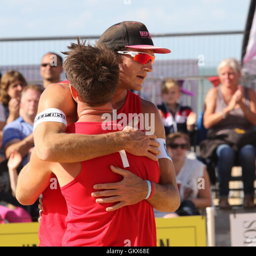
people celebrate winning the final